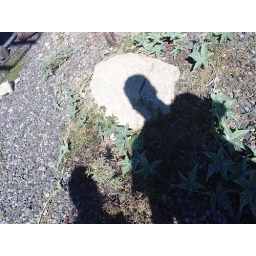
watermelon is an obvious plant to see growing in the desert